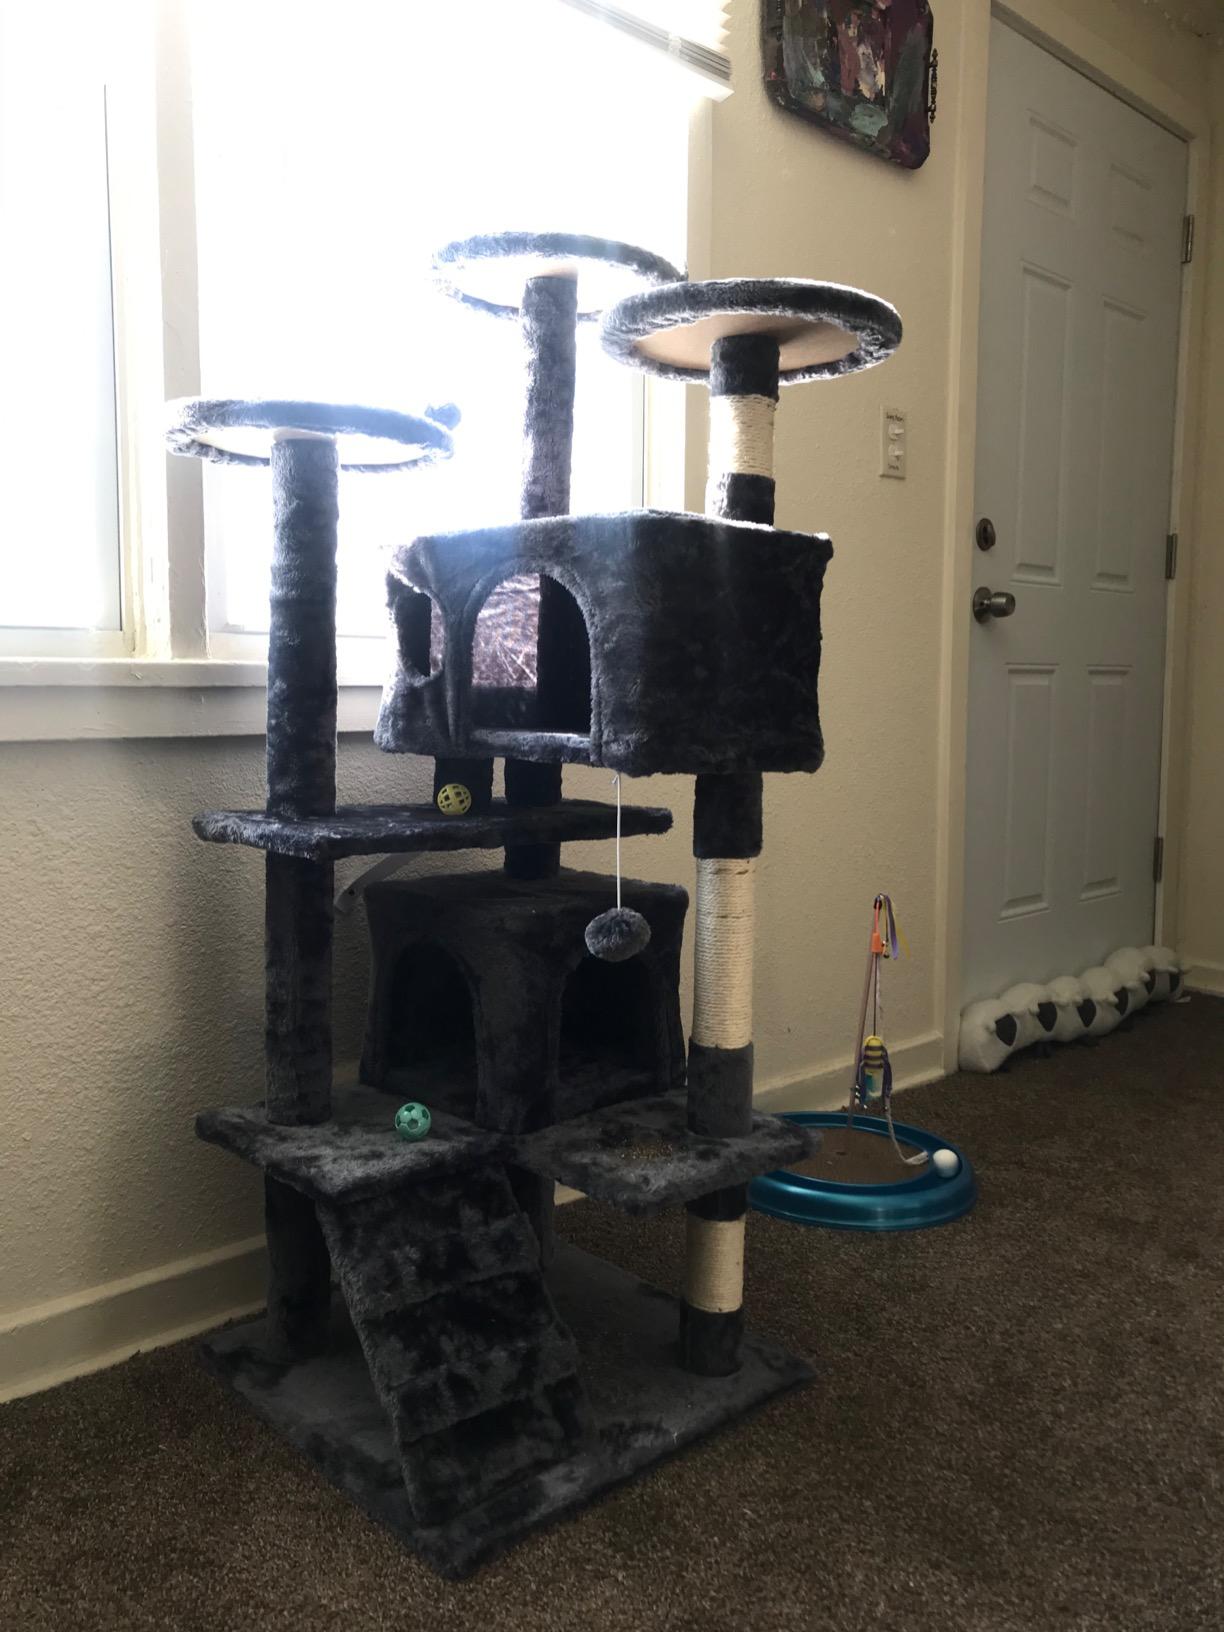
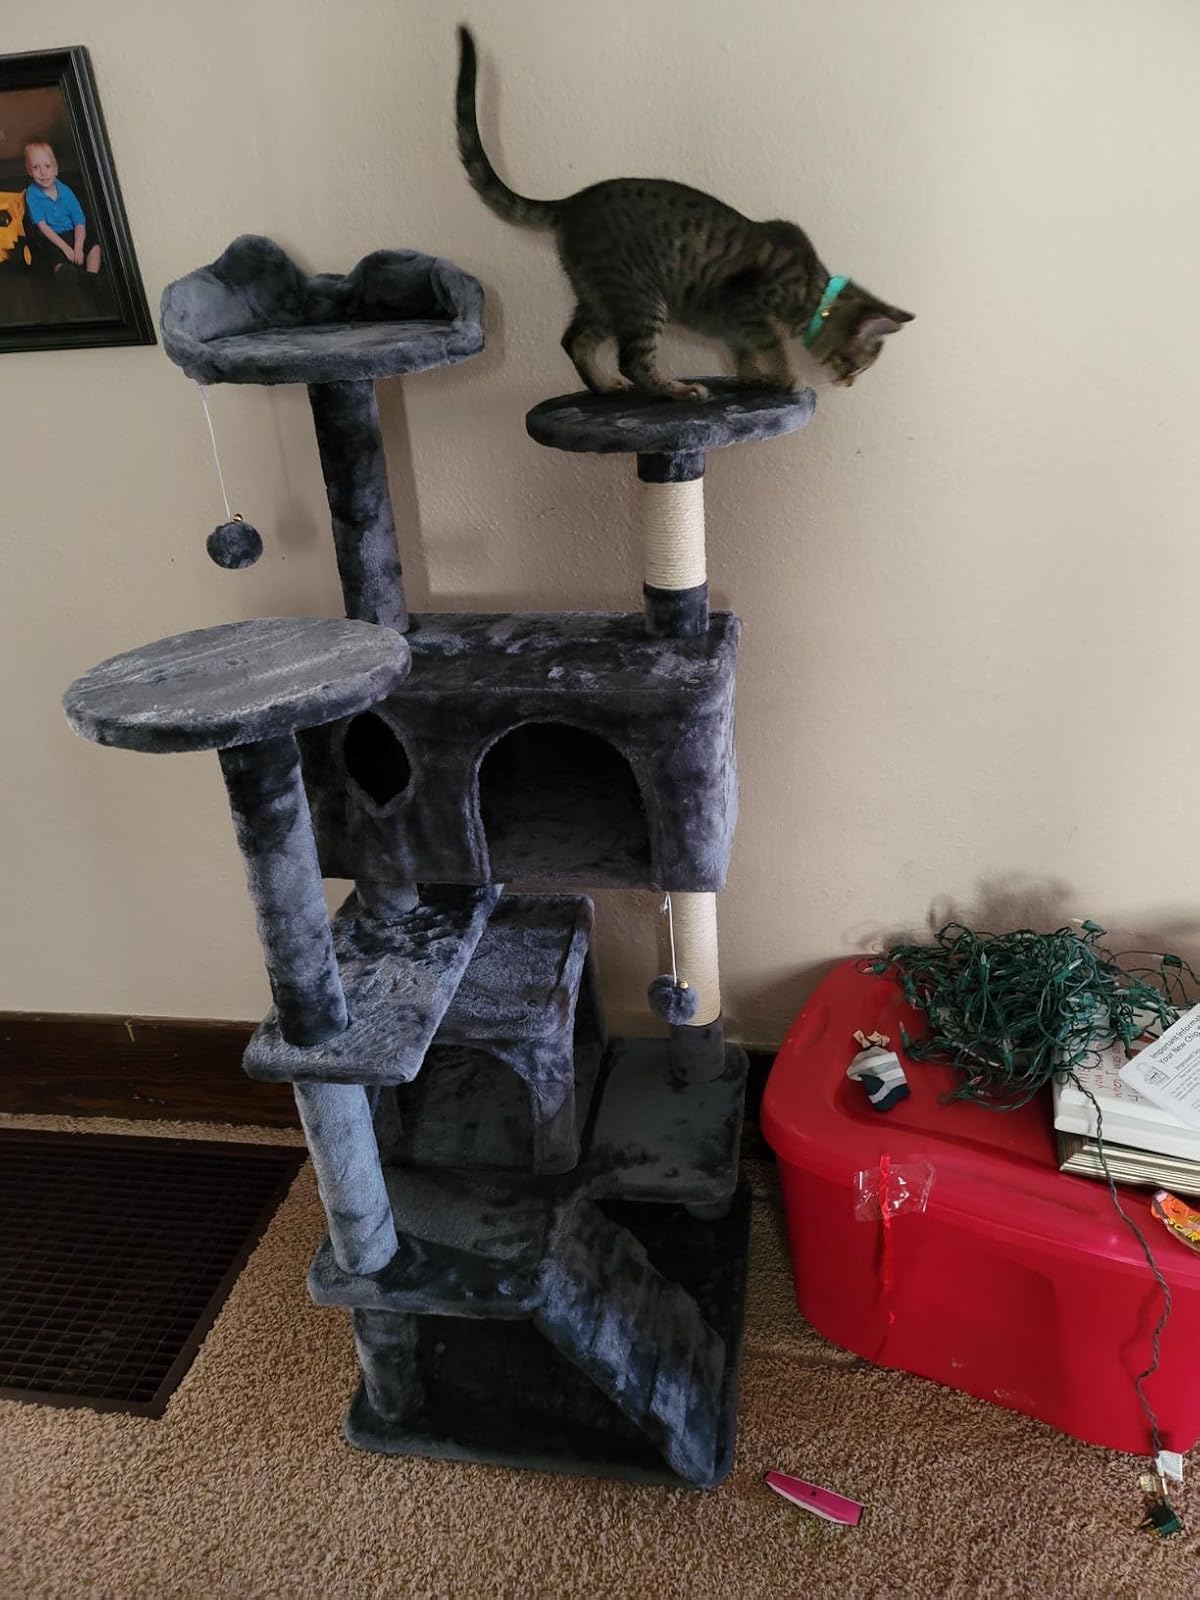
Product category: items_cat tree
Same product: yes